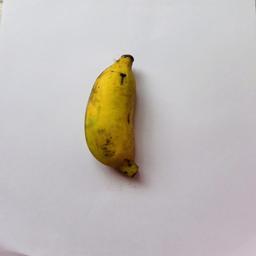
Banana variety: Bangla Kola